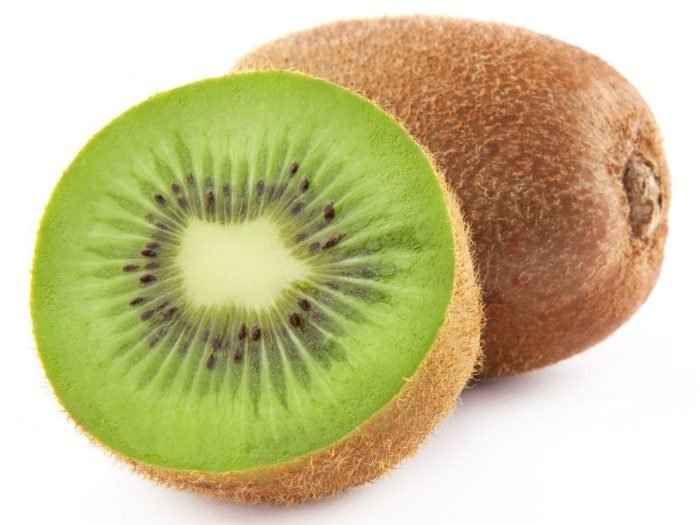
Label: Kiwi